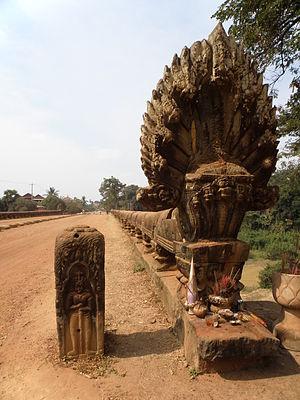
Cambodge - Offrande à l'un des 4 nâgas du pont de Kompong Kdei (12e siècle)
Cette liste de ponts du Cambodge présente une liste de ponts du Cambodge, remarquables tant par leurs dimensions que par leur intérêt architectural ou historique.